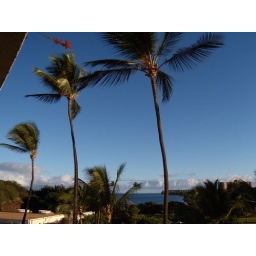
the palm trees off of our balcony at the sheraton in maui